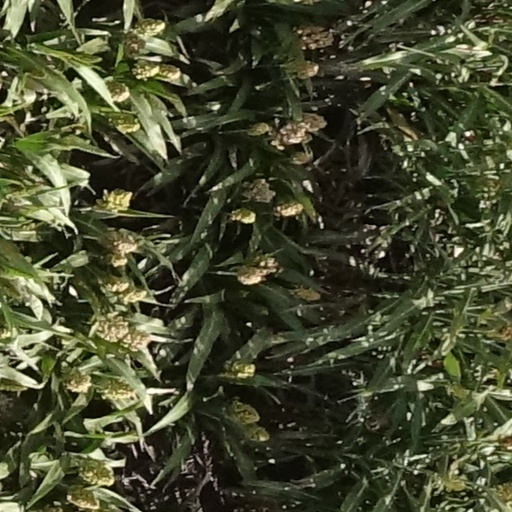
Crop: sorghum